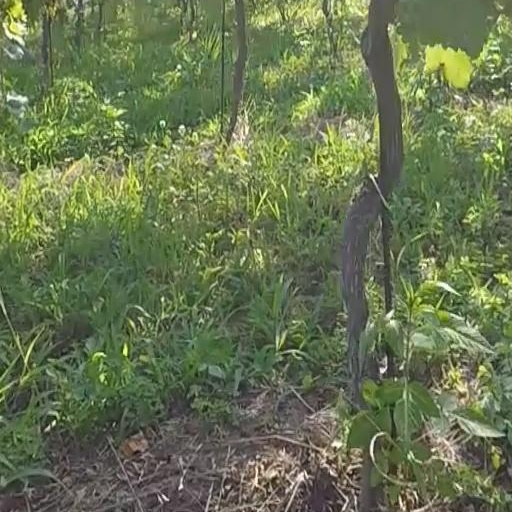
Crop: grape